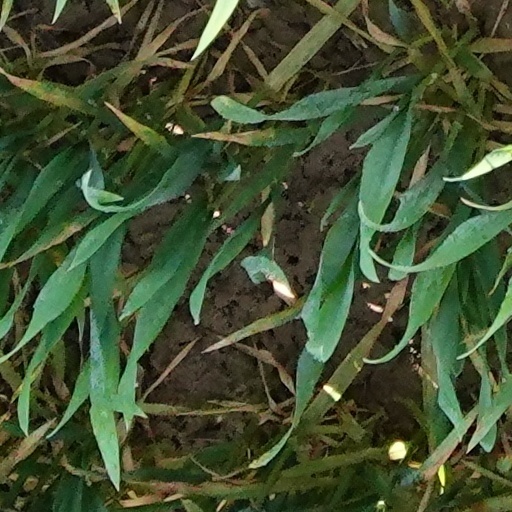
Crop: wheat